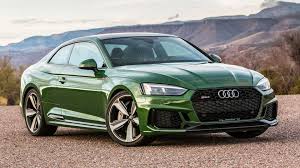
Label: noambulance